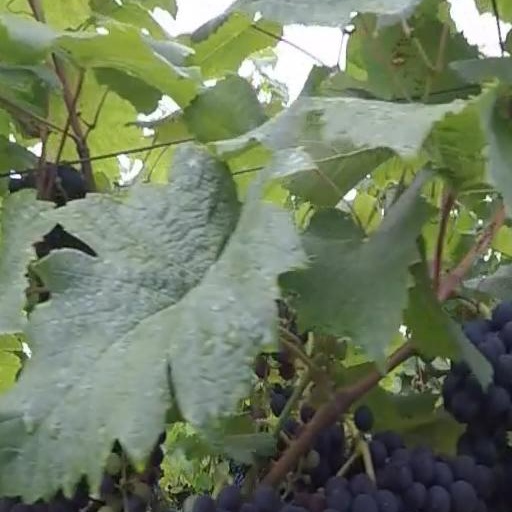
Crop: grape